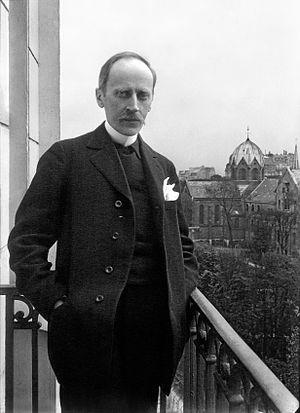
Romain Rolland au balcon de sa résidence (162, Boulevard de Montparnasse, Paris), 1914. Vue vers le sud-sud-est. Le coupole est l'ancien couvent des religieuses de la Visitation (68 bis, Avenue Denfert-Rocherau).
Romain Rolland, né à Clamecy le 29 janvier 1866 et mort à Vézelay le 30 décembre 1944, est un écrivain français, lauréat du prix Nobel de littérature de 1915.